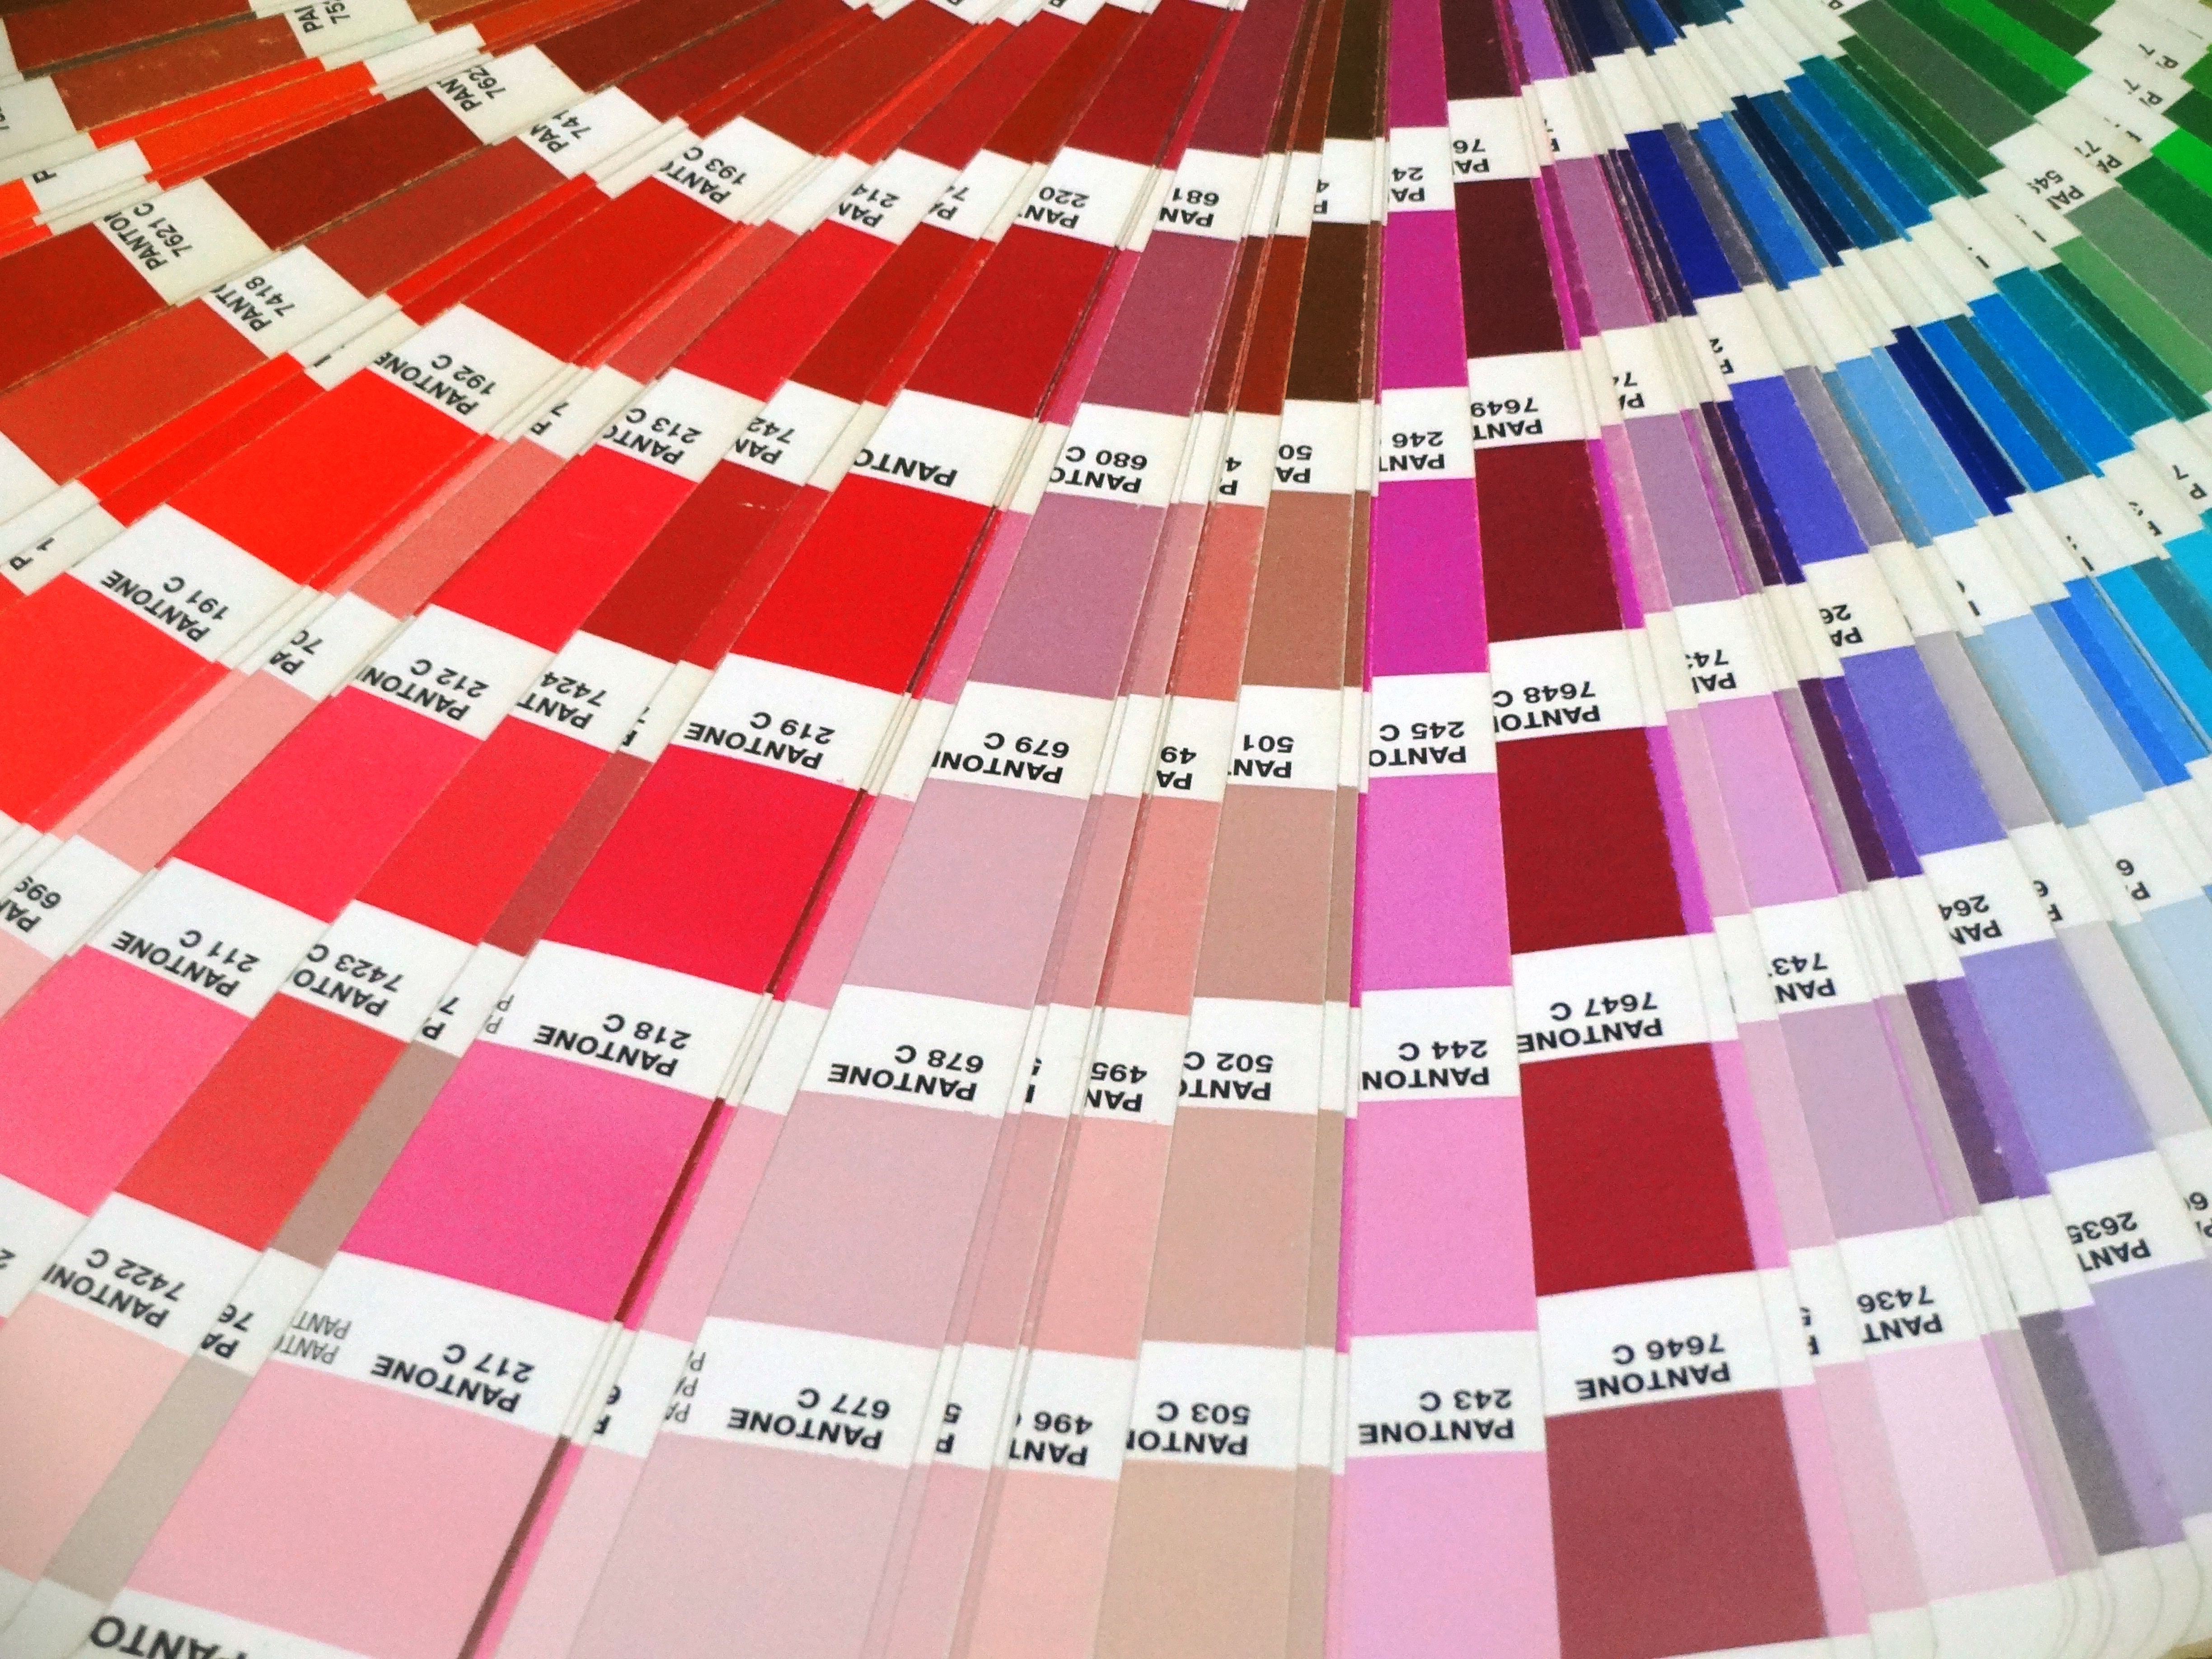
petal, pattern, line, color, pink, circle, textile, art, colors, design, magenta, shape, pantone, flooring, swatches, code pantone, nuance